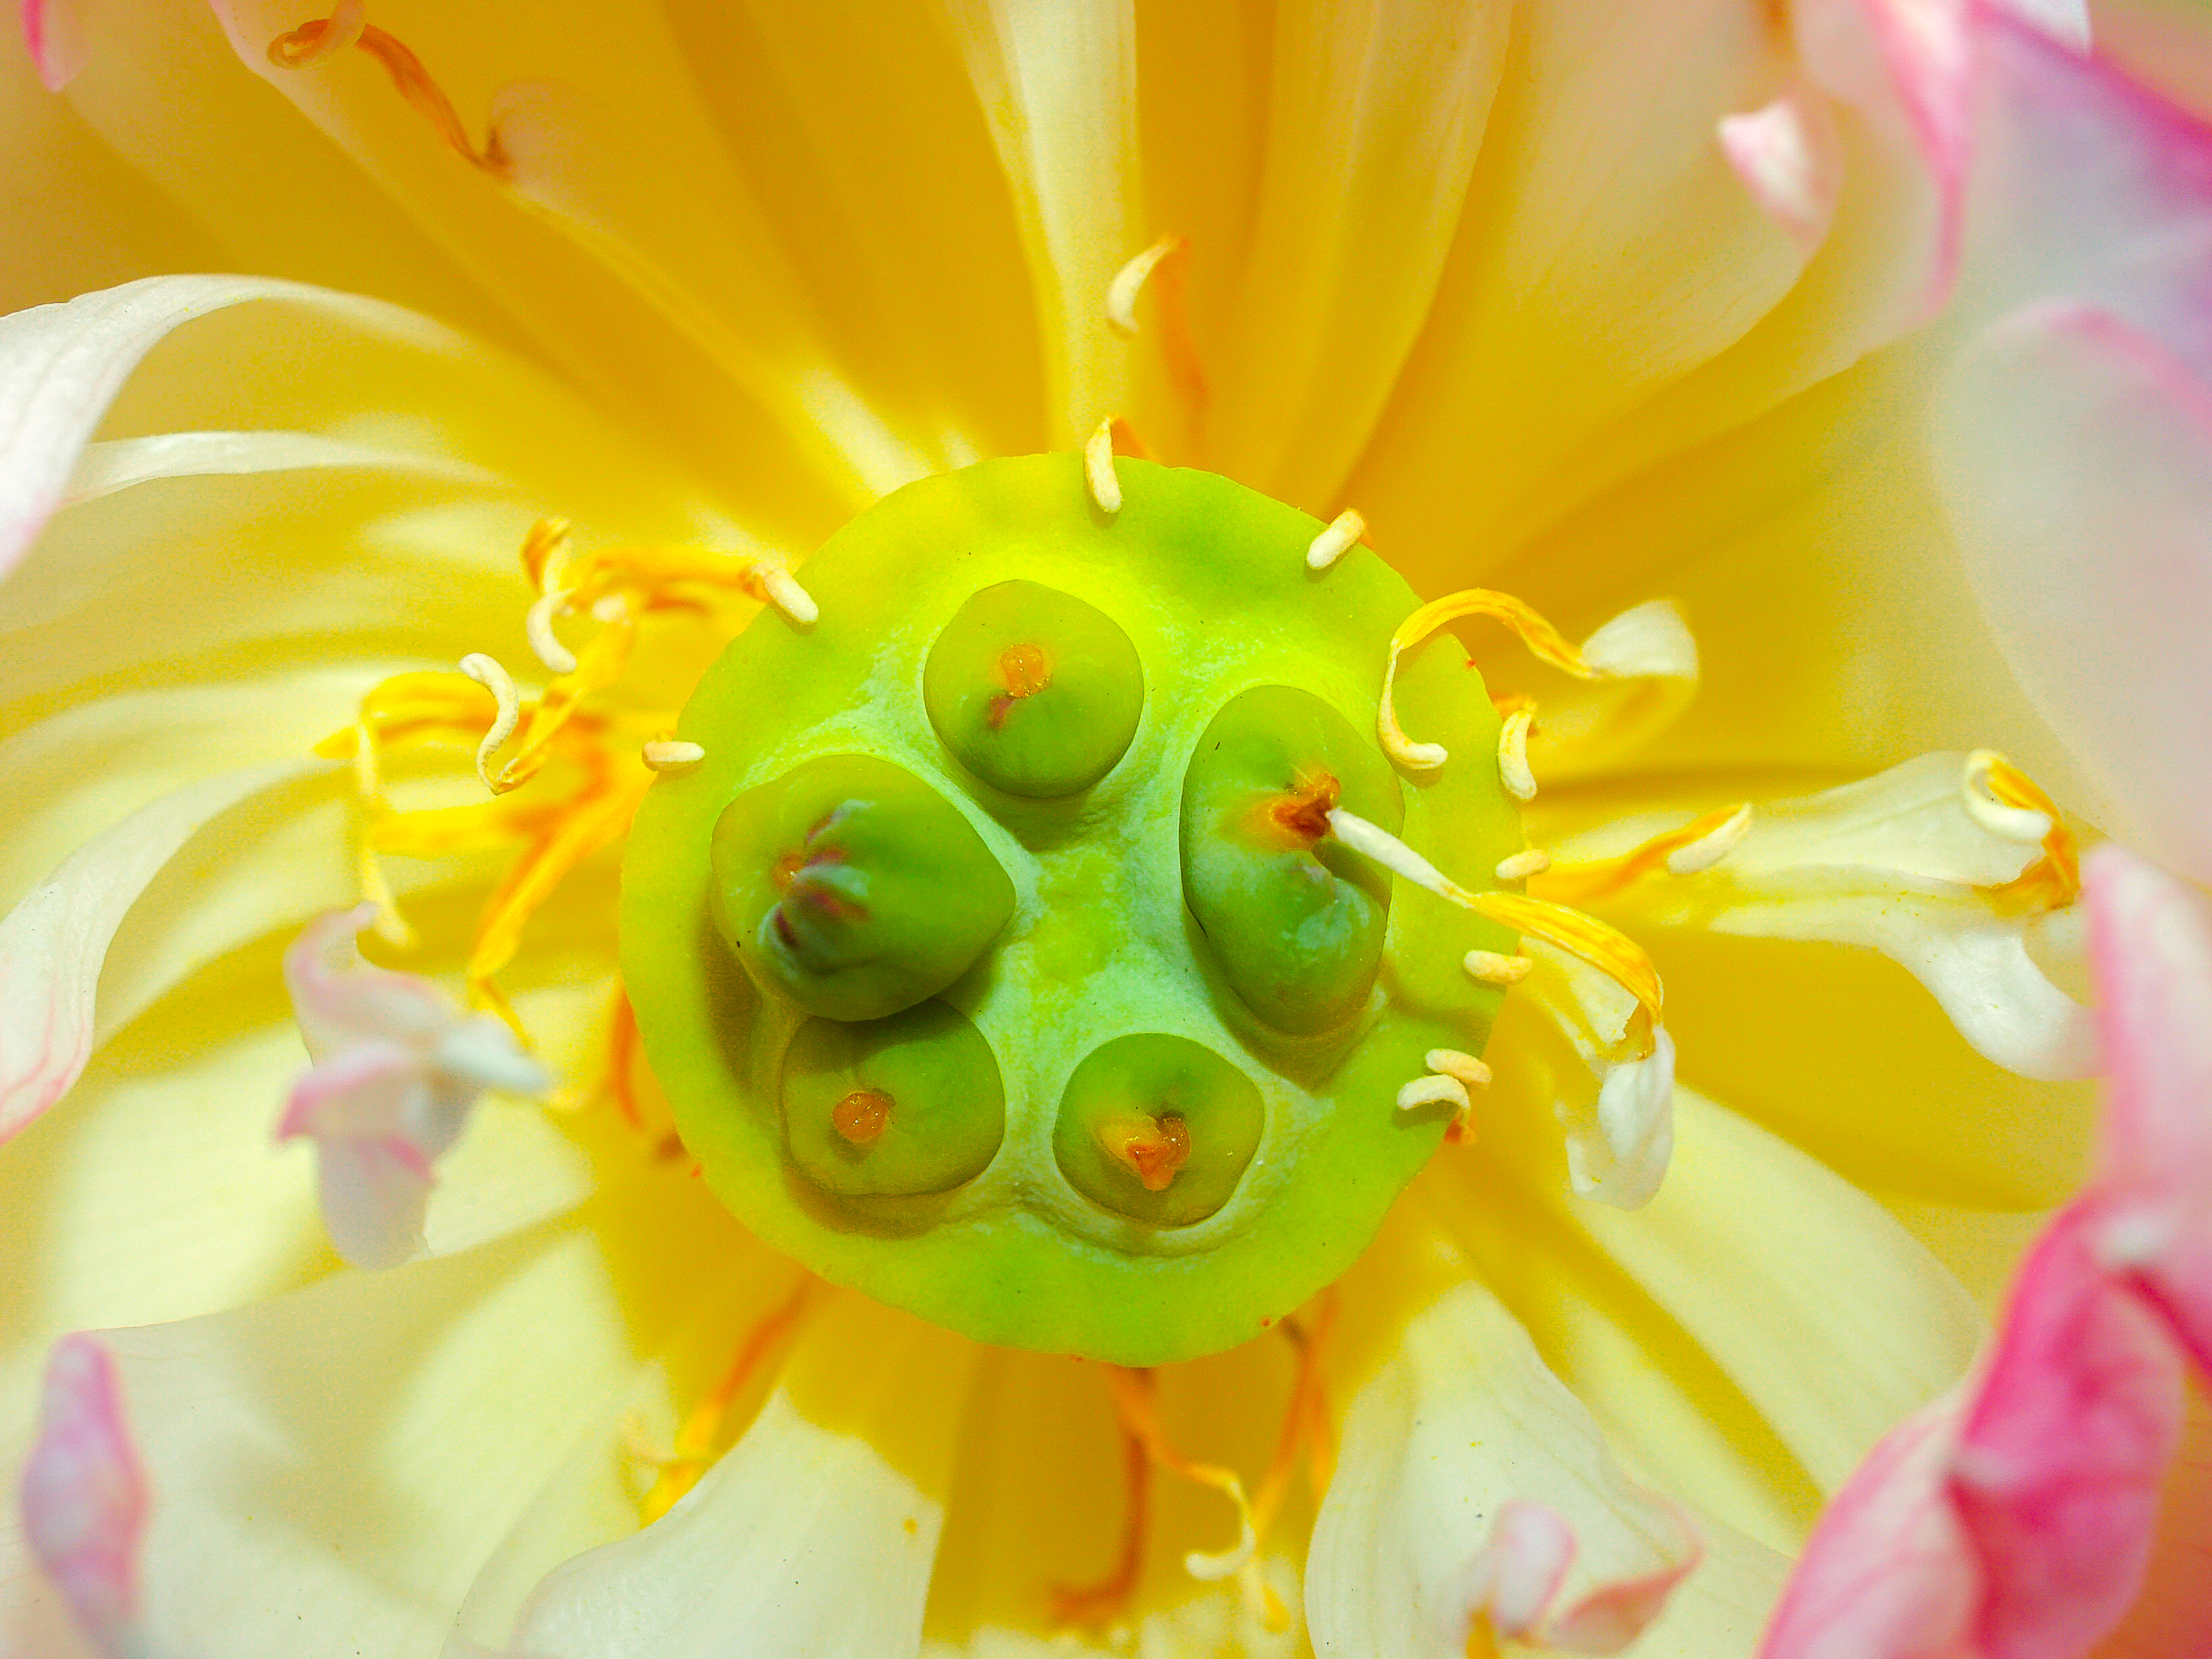
nature, lotus, bloom, blossom, flora, flower, pink, aquatic, blooming, green, pond, water, summer, beauty, beautiful, plant, tropical, oriental, spring, background, petal, waterlily, lake, botanical, botany, natural, lily, pod, floral, leaf, yellow, macro photography, close up, pollen, computer wallpaper